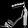
Label: Sandal